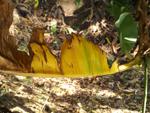
Label: xamthomonas